Toledot

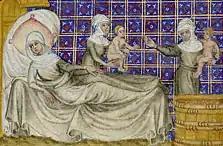
The Birth of Esau and Jacob (illumination by Master of Jean de Mandeville, Paris, from a "Bible Historiale" circa 1360–1370, at the J. Paul Getty Museum)

The Pesikta de-Rav Kahana taught that Rebekah was one of seven barren women about whom Psalm 113:9 says (speaking of God), "He . . . makes the barren woman to dwell in her house as a joyful mother of children." The Pesikta de-Rav Kahana also listed Sarah, Rachel, Leah, Manoah's wife, Hannah, and Zion. The Pesikta de-Rav Kahana taught that the words of Psalm 113:9, "He . . . makes the barren woman to dwell in her house," apply to Rebekah, for Genesis 25:21 reports that "Isaac entreated the Lord for his wife, because she was barren." And the words of Psalm 113:9, "a joyful mother of children," apply to Rebekah, as well, for Genesis 25:21 also reports that "the Lord let Himself be entreated of him, and Rebekah his wife conceived."